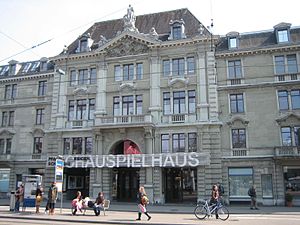
Schweiz / Kultur / Teater
Schauspielhaus Zürich
Schweiz er en indlandsstat i Centraleuropa. Landet grænser mod nord til Tyskland, mod øst til Liechtenstein og Østrig, mod syd til Italien og mod vest til Frankrig. Landets navn er formelt Schweizerische Eidgenossenschaft. For at undgå identificering med et af landets fire sprog bruges desuden også det latinske navn Confoederatio Helvetica. Med et landareal på 39.997 km² er landet mindre end Danmark. Arealet af vand er på 1.288 km².